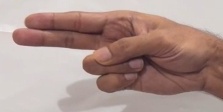
ASL sign: H